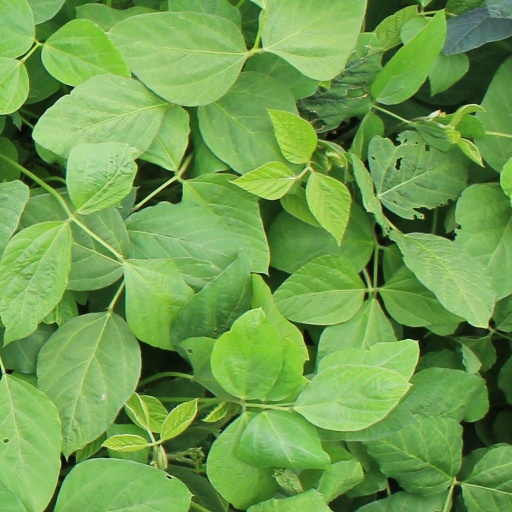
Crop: soybean